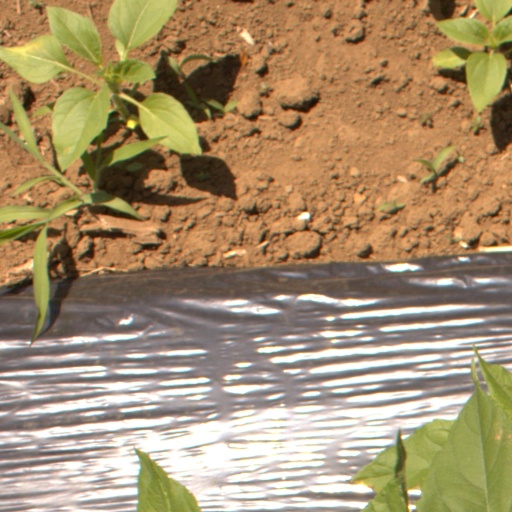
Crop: Jerusalem artichoke